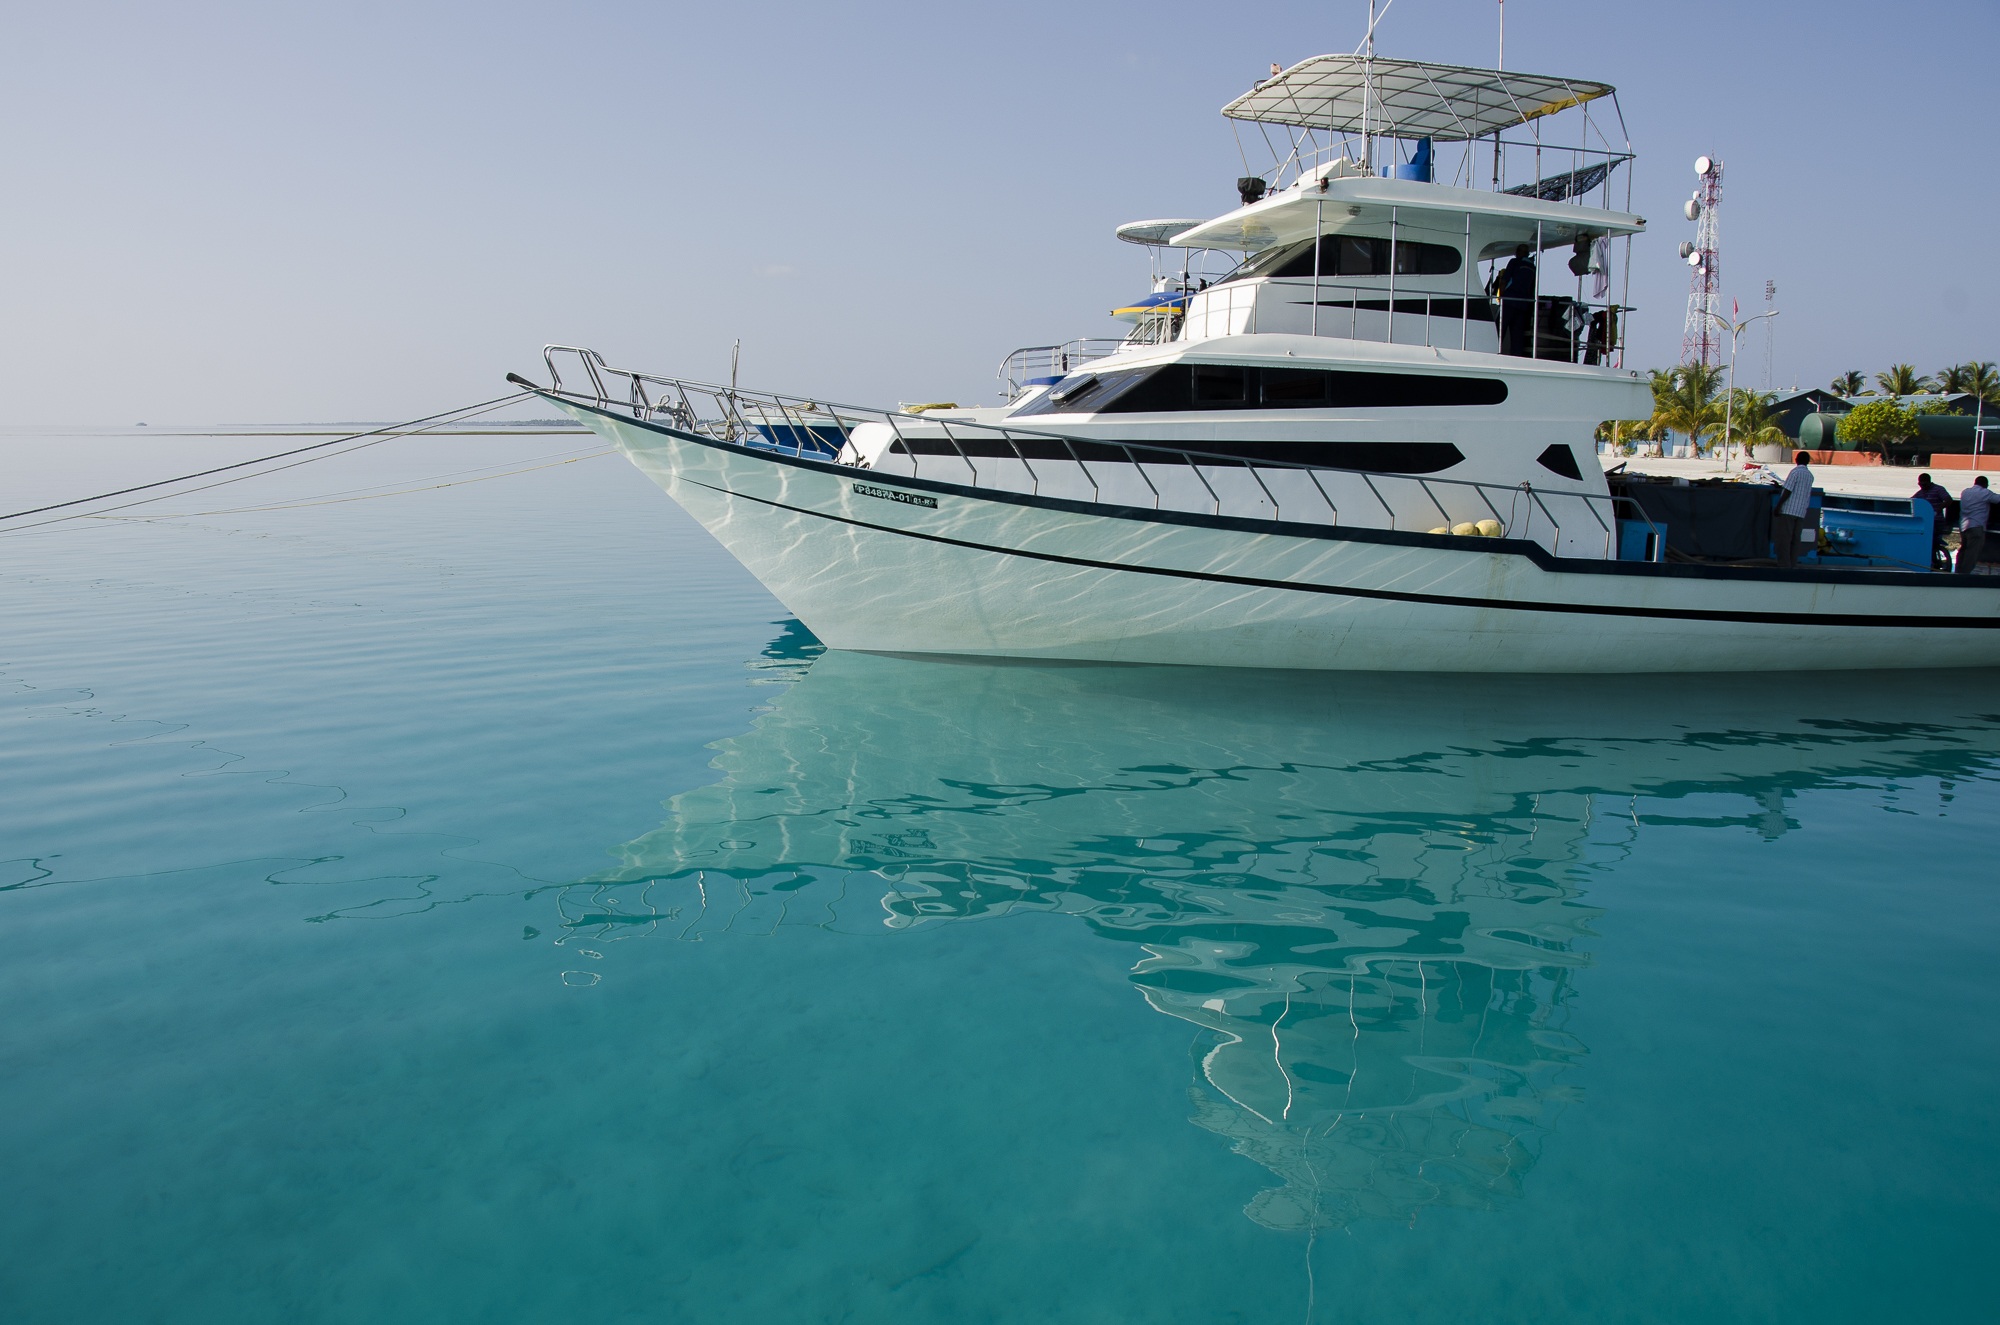
sea, coast, water, ocean, boat, ship, boot, vehicle, yacht, bay, motorboat, reflections, watercraft, maldives, fishing vessel, passenger ship, luxury yacht